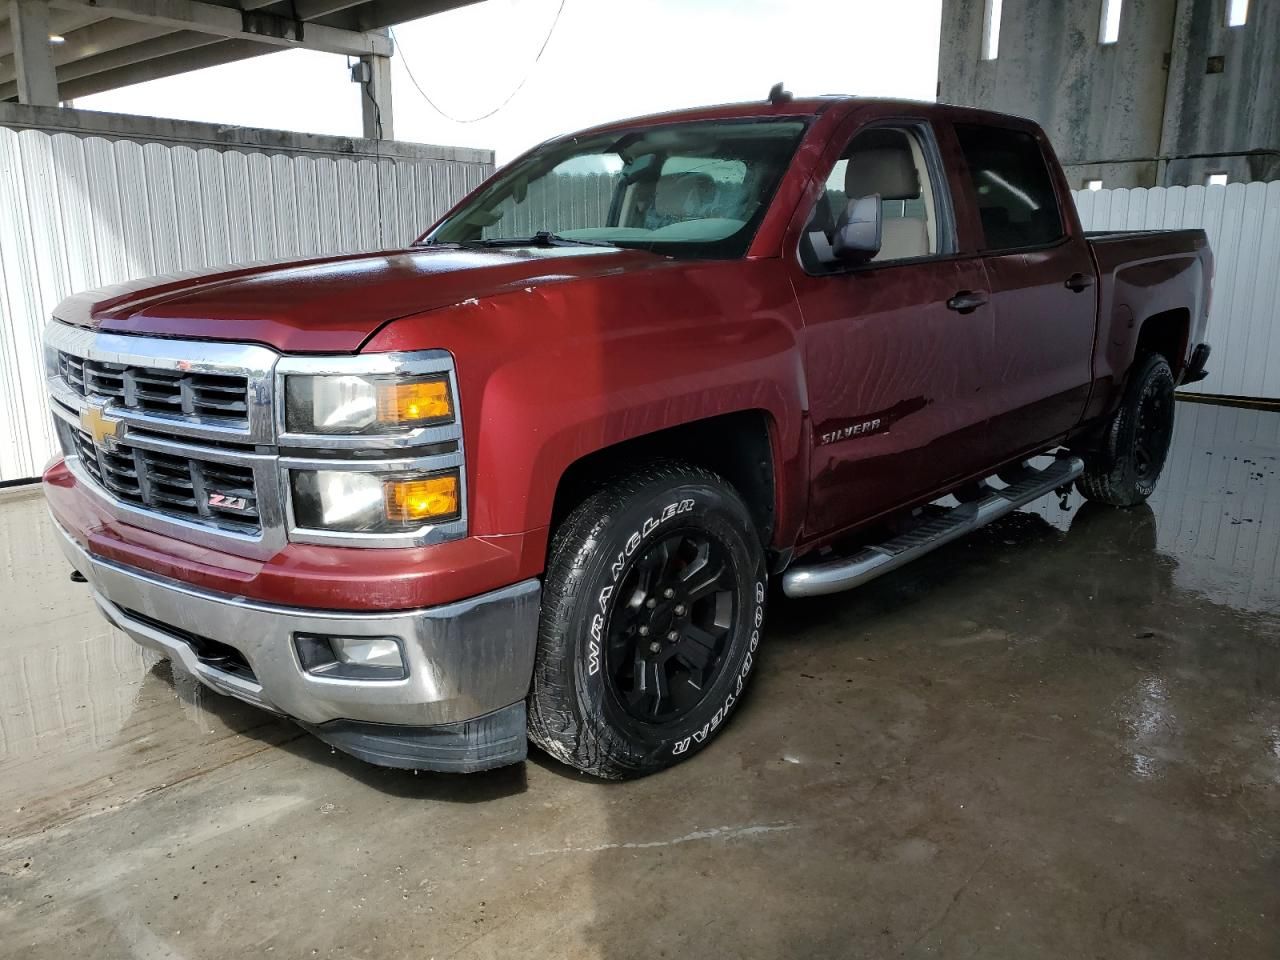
Aucun dommage détecté.
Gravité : aucun